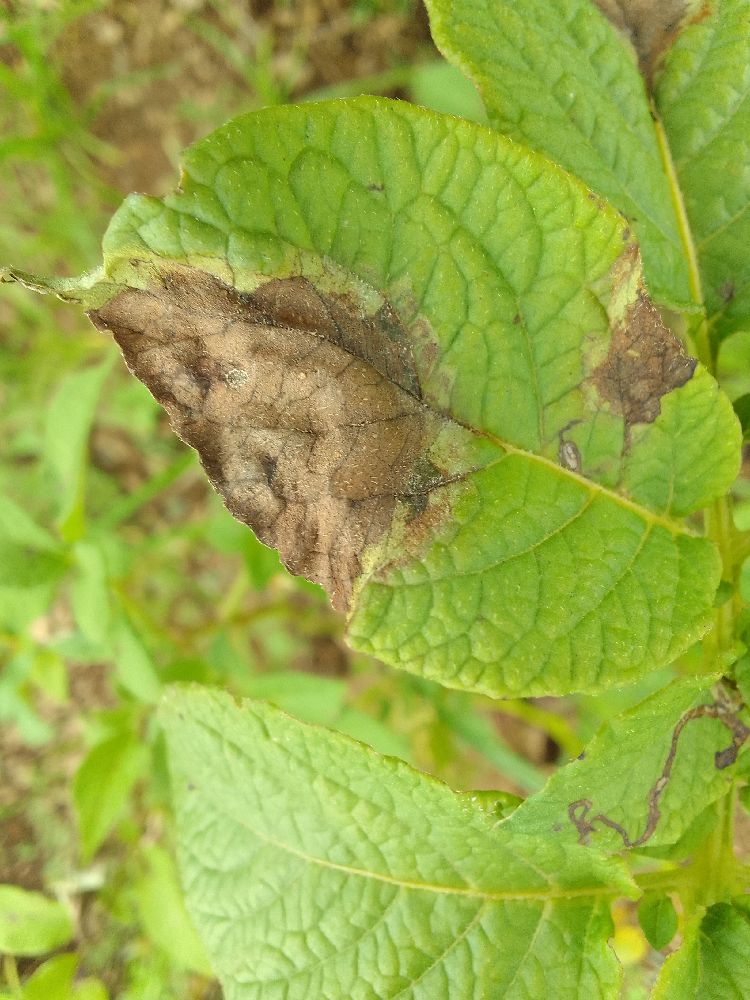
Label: Late blight